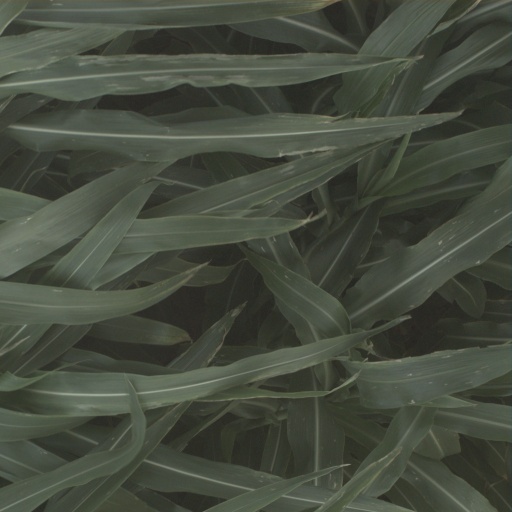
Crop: sorghum